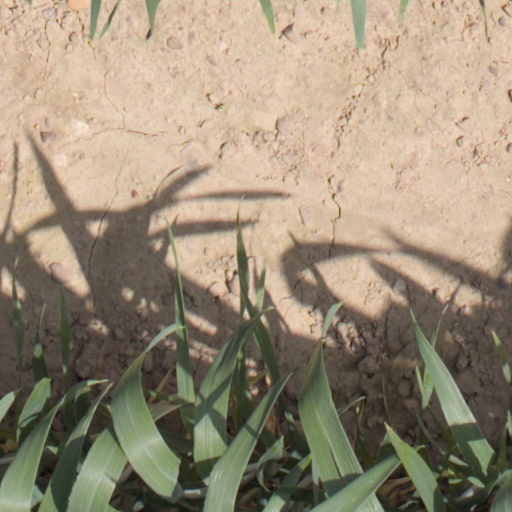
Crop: wheat